Johann Kaspar von Stadion

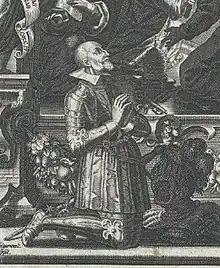
Detail from a 17th-century illustration featuring Johann Kaspar

Johann Kaspar von Stadion (21 December 156721 November 1641) was a German nobleman and military leader who served as the 45th Grand Master of the Teutonic Order from 1627 until his death in 1641.